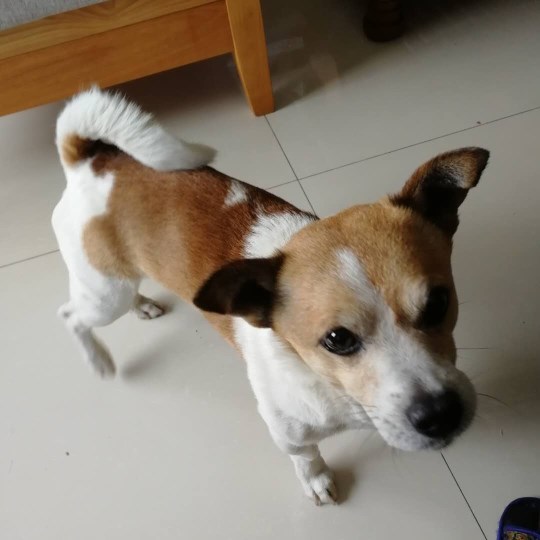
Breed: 420-n000124-Chihuahua